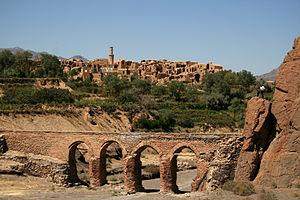
Kharanaq est un village de la ville d'Ardakan, elle-même située dans la province de Yazd en Iran.